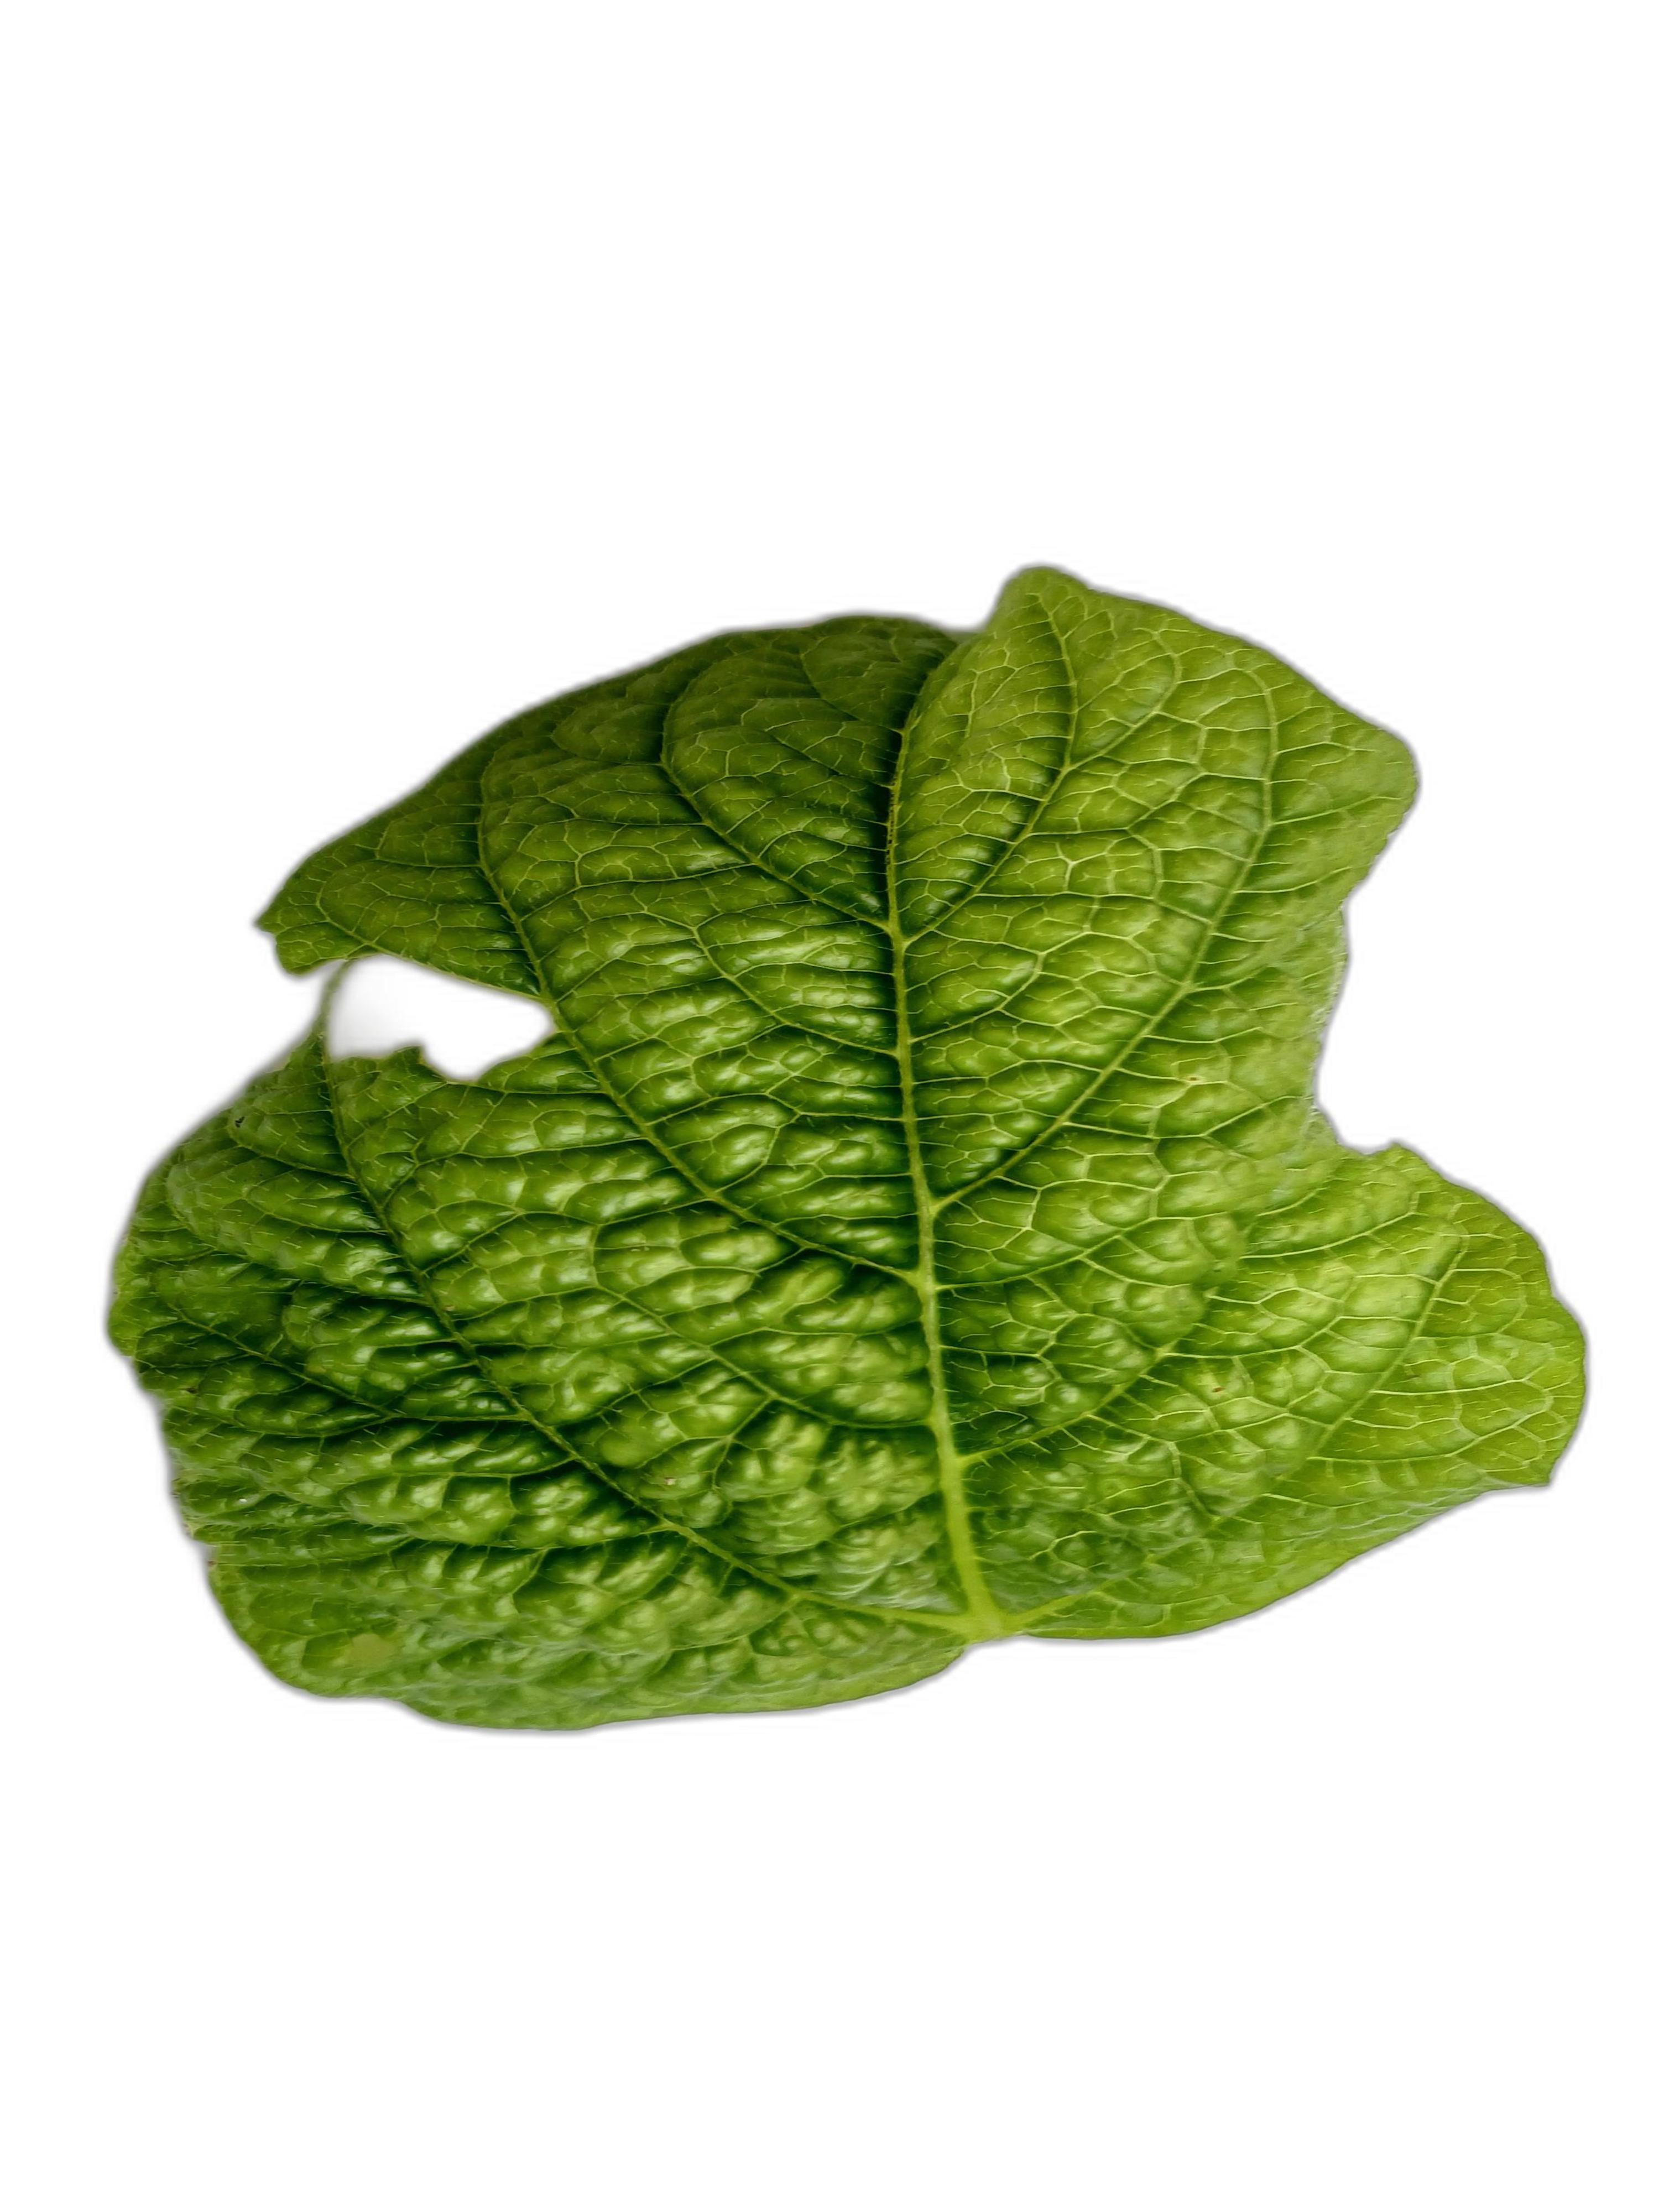
Label: Leaf Crinkle